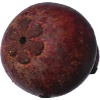
Label: mangostan